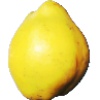
Label: Quince 1